Dzierzgoń

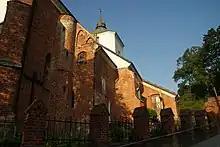
Gothic Holy Trinity and Saint Catherine church

The town was originally a settlement of Old Prussian tribe of Pomesanians. Settlement dates back to the Early Middle Ages. The oldest name is "Sirgune", from which the historic Polish name "Dzierzgoń" comes from.